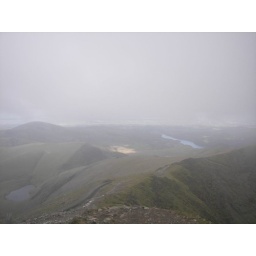
mostly because i was standing in the middle of a cloud